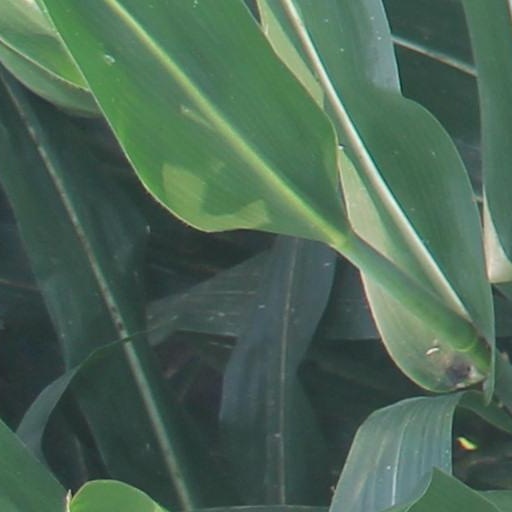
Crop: maize; corn